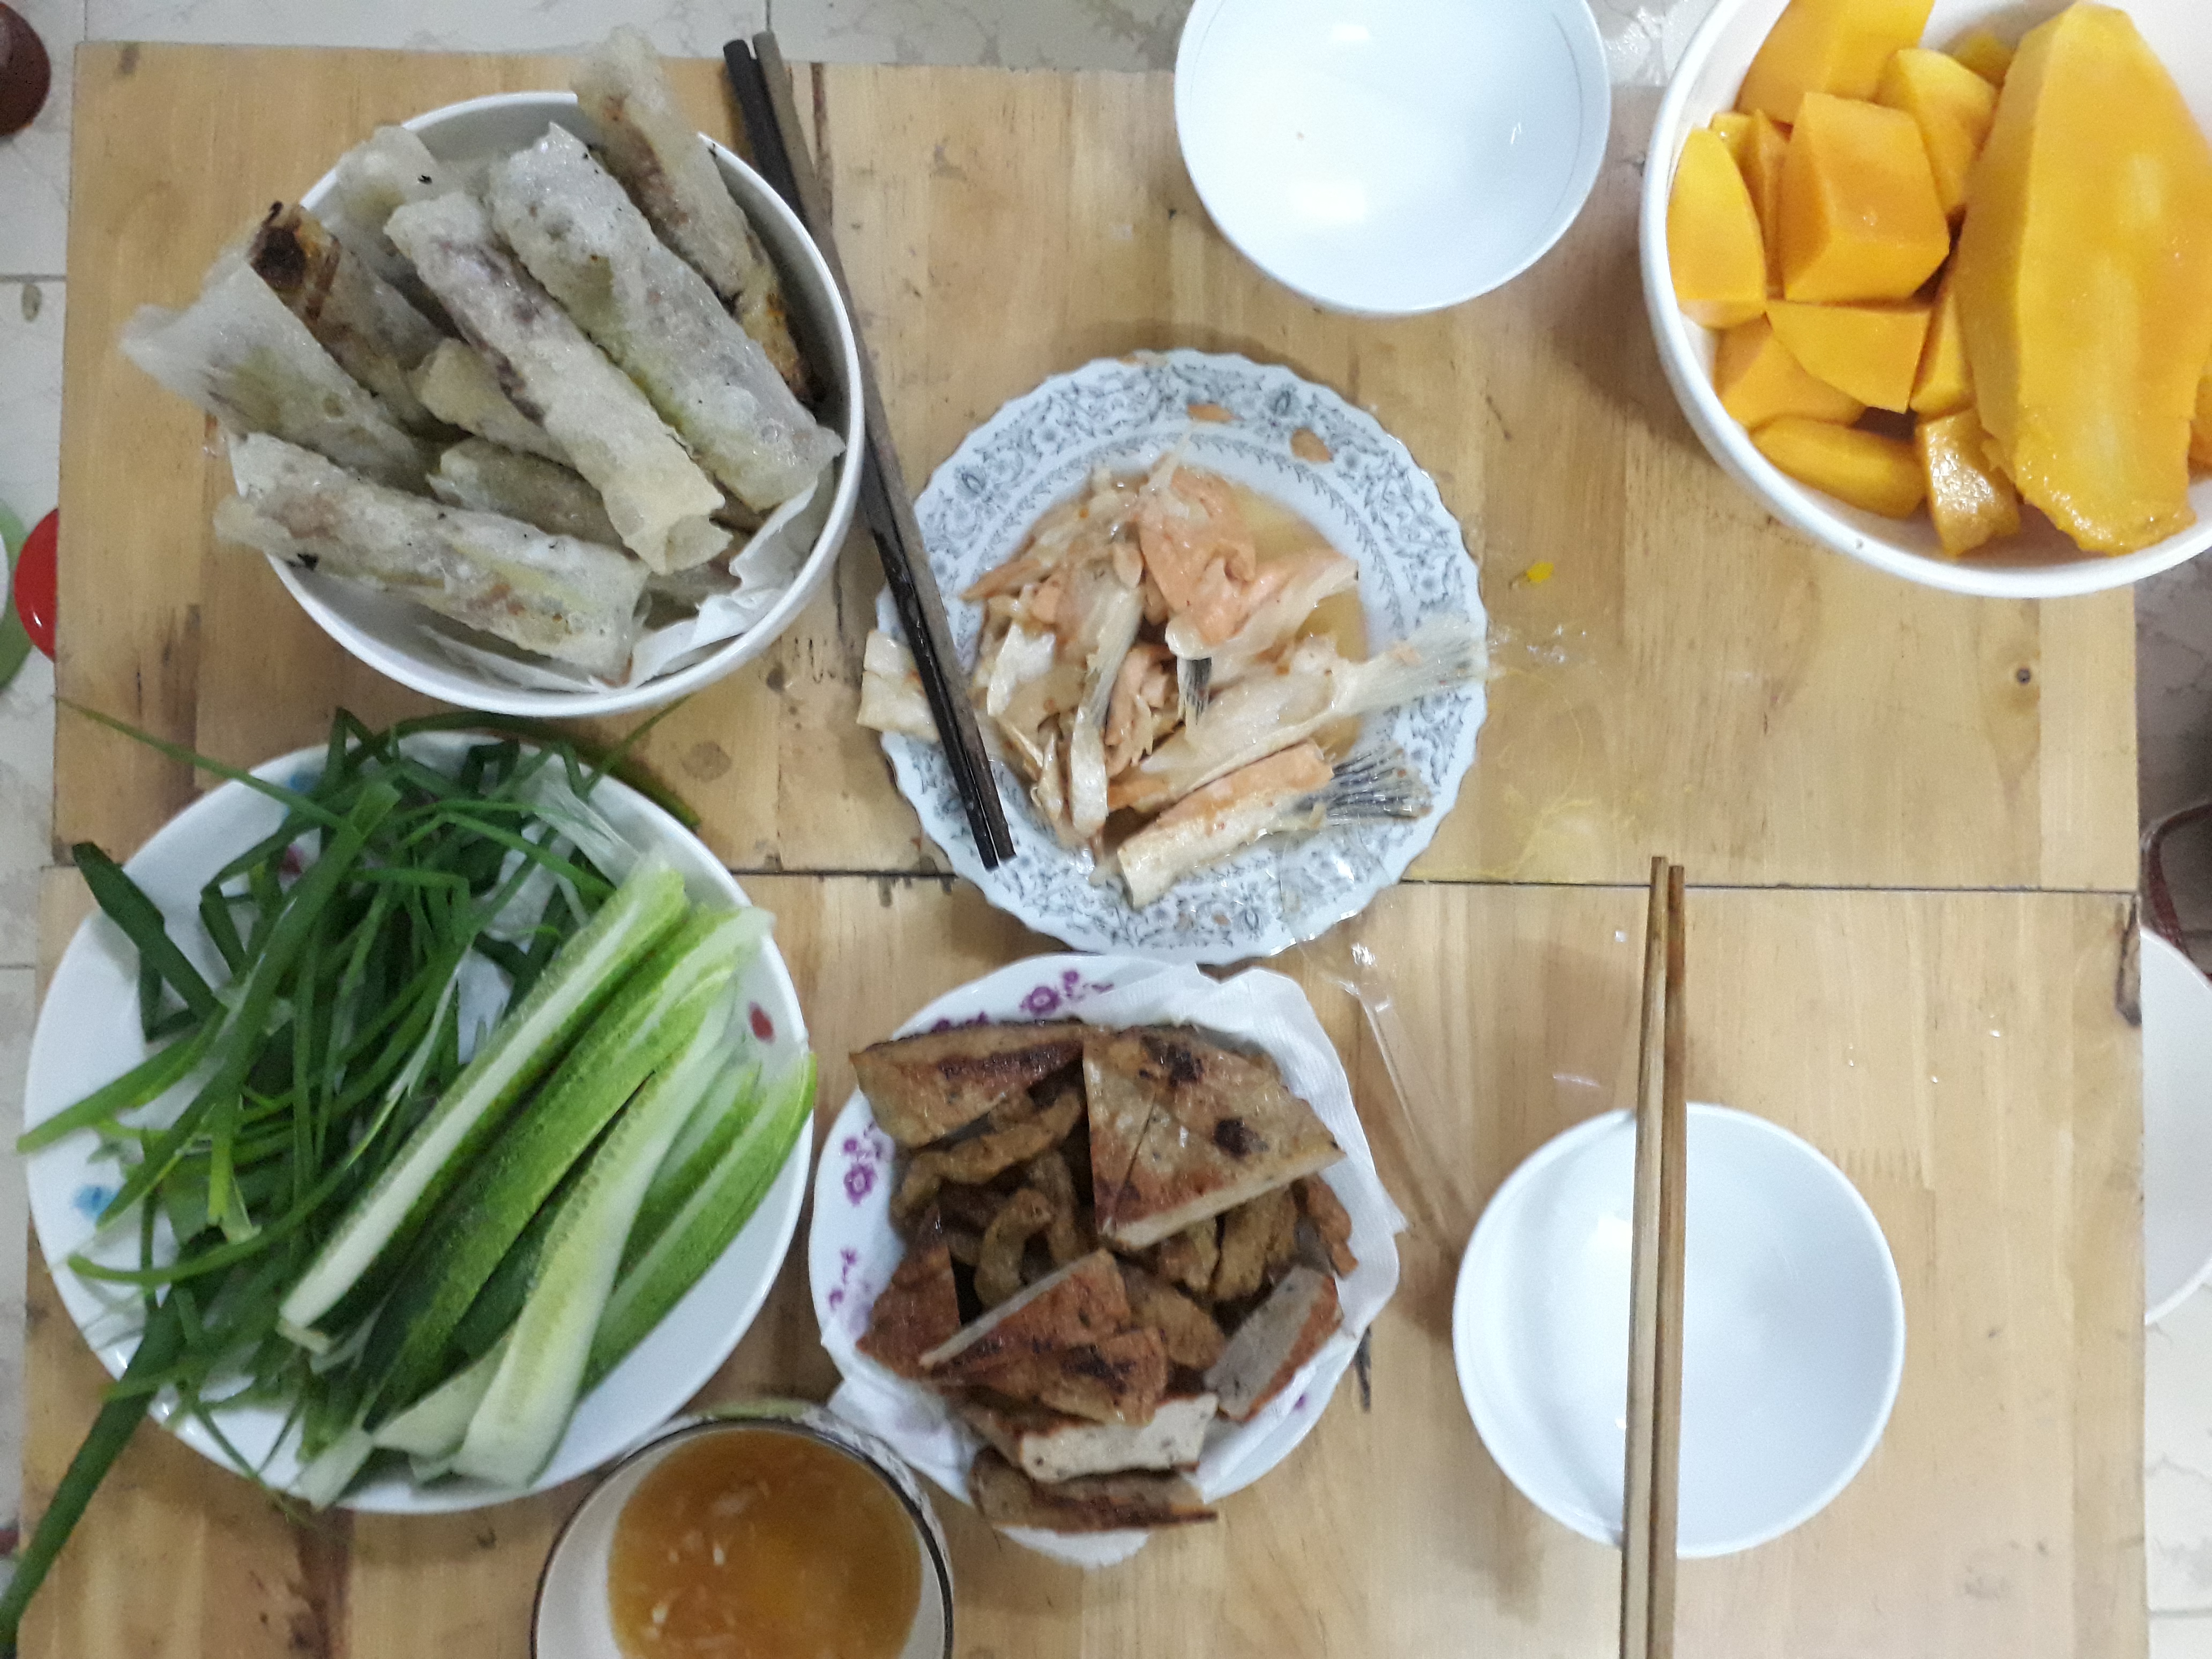
food, vegetables, roll, dish, cuisine, ingredient, meal, produce, brunch, comfort food, recipe, vegetarian food, lunch, breakfast